Pittsburgh Panthers men's basketball

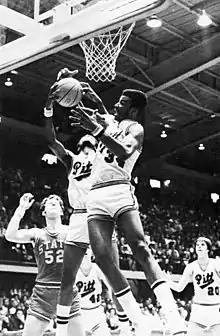
All-American Billy Knight (#34) goes for a rebound against NC State in the 1974 Elite Eight

Pitt All-American Don Hennon drives around Duquesne University's Bob